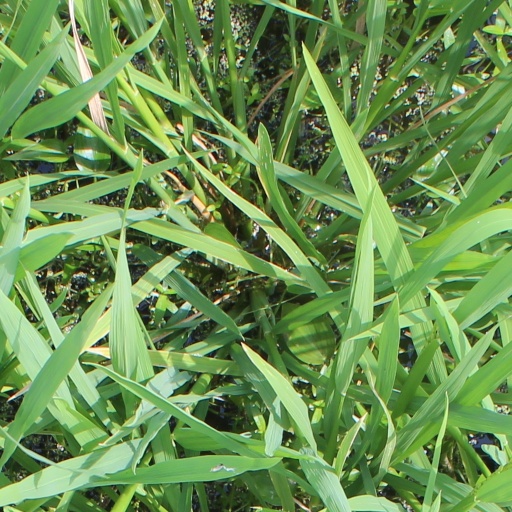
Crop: rice